Andreas Bernardus de Quertenmont

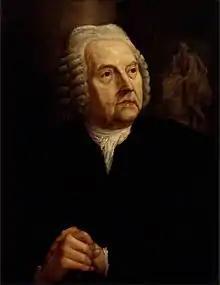
"Portrait of Peter Scheemakers", 1776

He won the first prize for live model drawing at the Antwerp Academy in 1771. The same year he became master in the local Guild of Saint Luke. He subsequently became a professor at the academy. He was appointed director of the academy in 1778 and held that position until the academy was closed down by the French occupiers in October 1794. He then opened his own drawing workshop which was very successful. He received in 1790 a membership diploma of the Kunstakademie Düsseldorf.